Ulm Hauptbahnhof

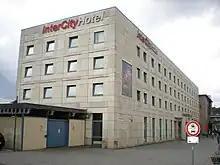
"InterCity Hotel" in 2012

From May 1986, Deutsche Bundesbahn planned to relocate the central bus station underground and redevelop the space vacated with an office complex. On 21 January 1992, the city of Ulm approved these plans. On 25 September 1986, a baggage conveyor belt on the stairs of the platform tunnels was placed in operation. For the commencement of Intercity-Express services in 1991, the old Bundesbahn Hotel (which since 1982 had been called the InterCity Hotel) was demolished in April 1991 and a new InterCity Hotel was built by 1992 and opened on 1 September 1992. A passenger information system with a computer-controlled display of rail services was put into operation in the station on 22 October 1992. A trial of the new tilting Pendolino (class 610) trains ran between Stuttgart and Ulm on 11 December 1993. The station forecourt was redesigned and a glass roof was built over the main entrance by 4 December 1993.